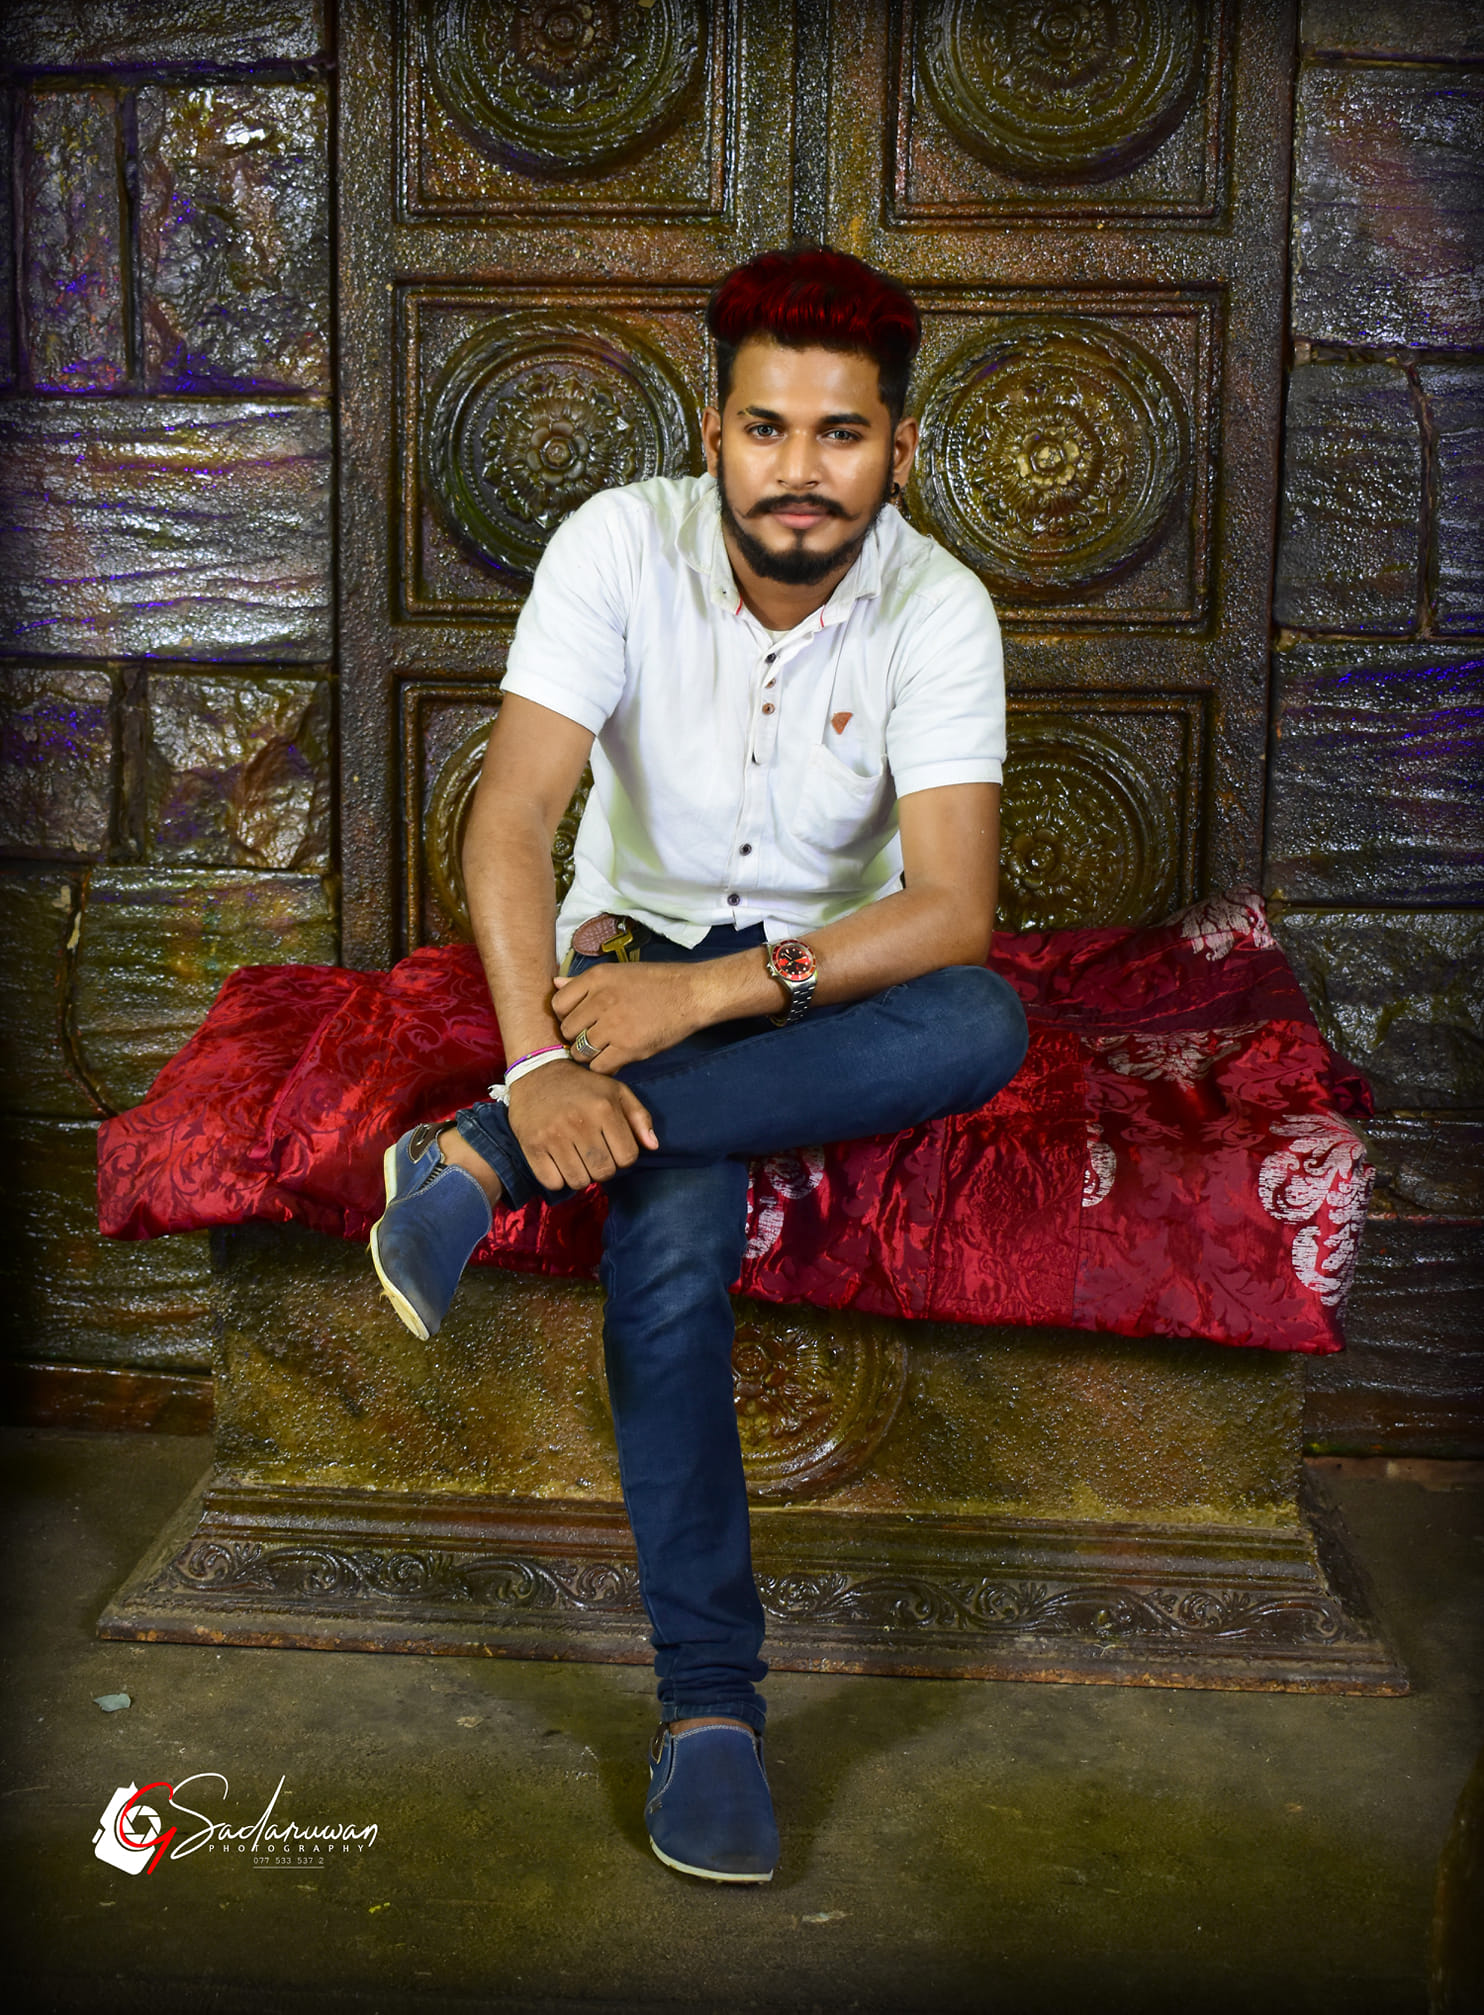
man, red, photograph, sitting, photography, cool, leisure, fun